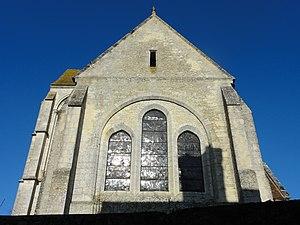
L'église Saint-Martin est une église catholique paroissiale située à Borest, dans le département de l'Oise, en France. Son histoire reste mal connue. L'intéressant portail du milieu du XIIᵉ siècle est la partie la plus ancienne de l'église. Le chœur au chevet plat éclairé par un triplet, ses deux chapelles latérales et le petit clocher forment un ensemble cohérent de style gothique, qui se distingue par son dépouillement raffiné, et tire son influence de l'architecture cisterciennes et de l'abbatiale de Chaalis toute proche. La nef et son unique bas-côté ont été reconstruites au second quart du XVIᵉ siècle dans le style gothique flamboyant, et sont également d'une construction soignée, même si les contraintes économiques ont obligé de concentrer l'effort décoratif sur l'intérieur. L'église Saint-Martin a été inscrite aux monuments historiques par arrêté du 5 avril 1930, et se trouve globalement dans un bon état de conservation. Elle est aujourd'hui affiliée à la paroisse Saint-Rieul de Senlis, et les messes dominicales y sont célébrées le samedi précédant le deuxième dimanche du mois.